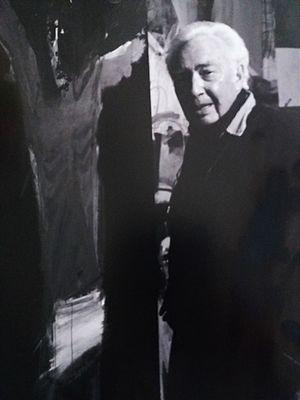
Serge Labégorre devant une de ses toiles
Serge Labégorre, né le 15 décembre 1932 à Talence, est un peintre français considéré comme l'un des plus grands expressionnistes vivants.